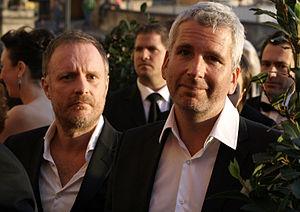
Stermann et Grissemann est une duo satirique austro-allemand, composé de l'Allemand Dirk Stermann et de l'Autrichien Christoph Grissemann.